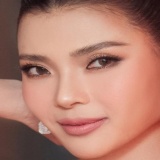
diễn viên Thúy Diễm